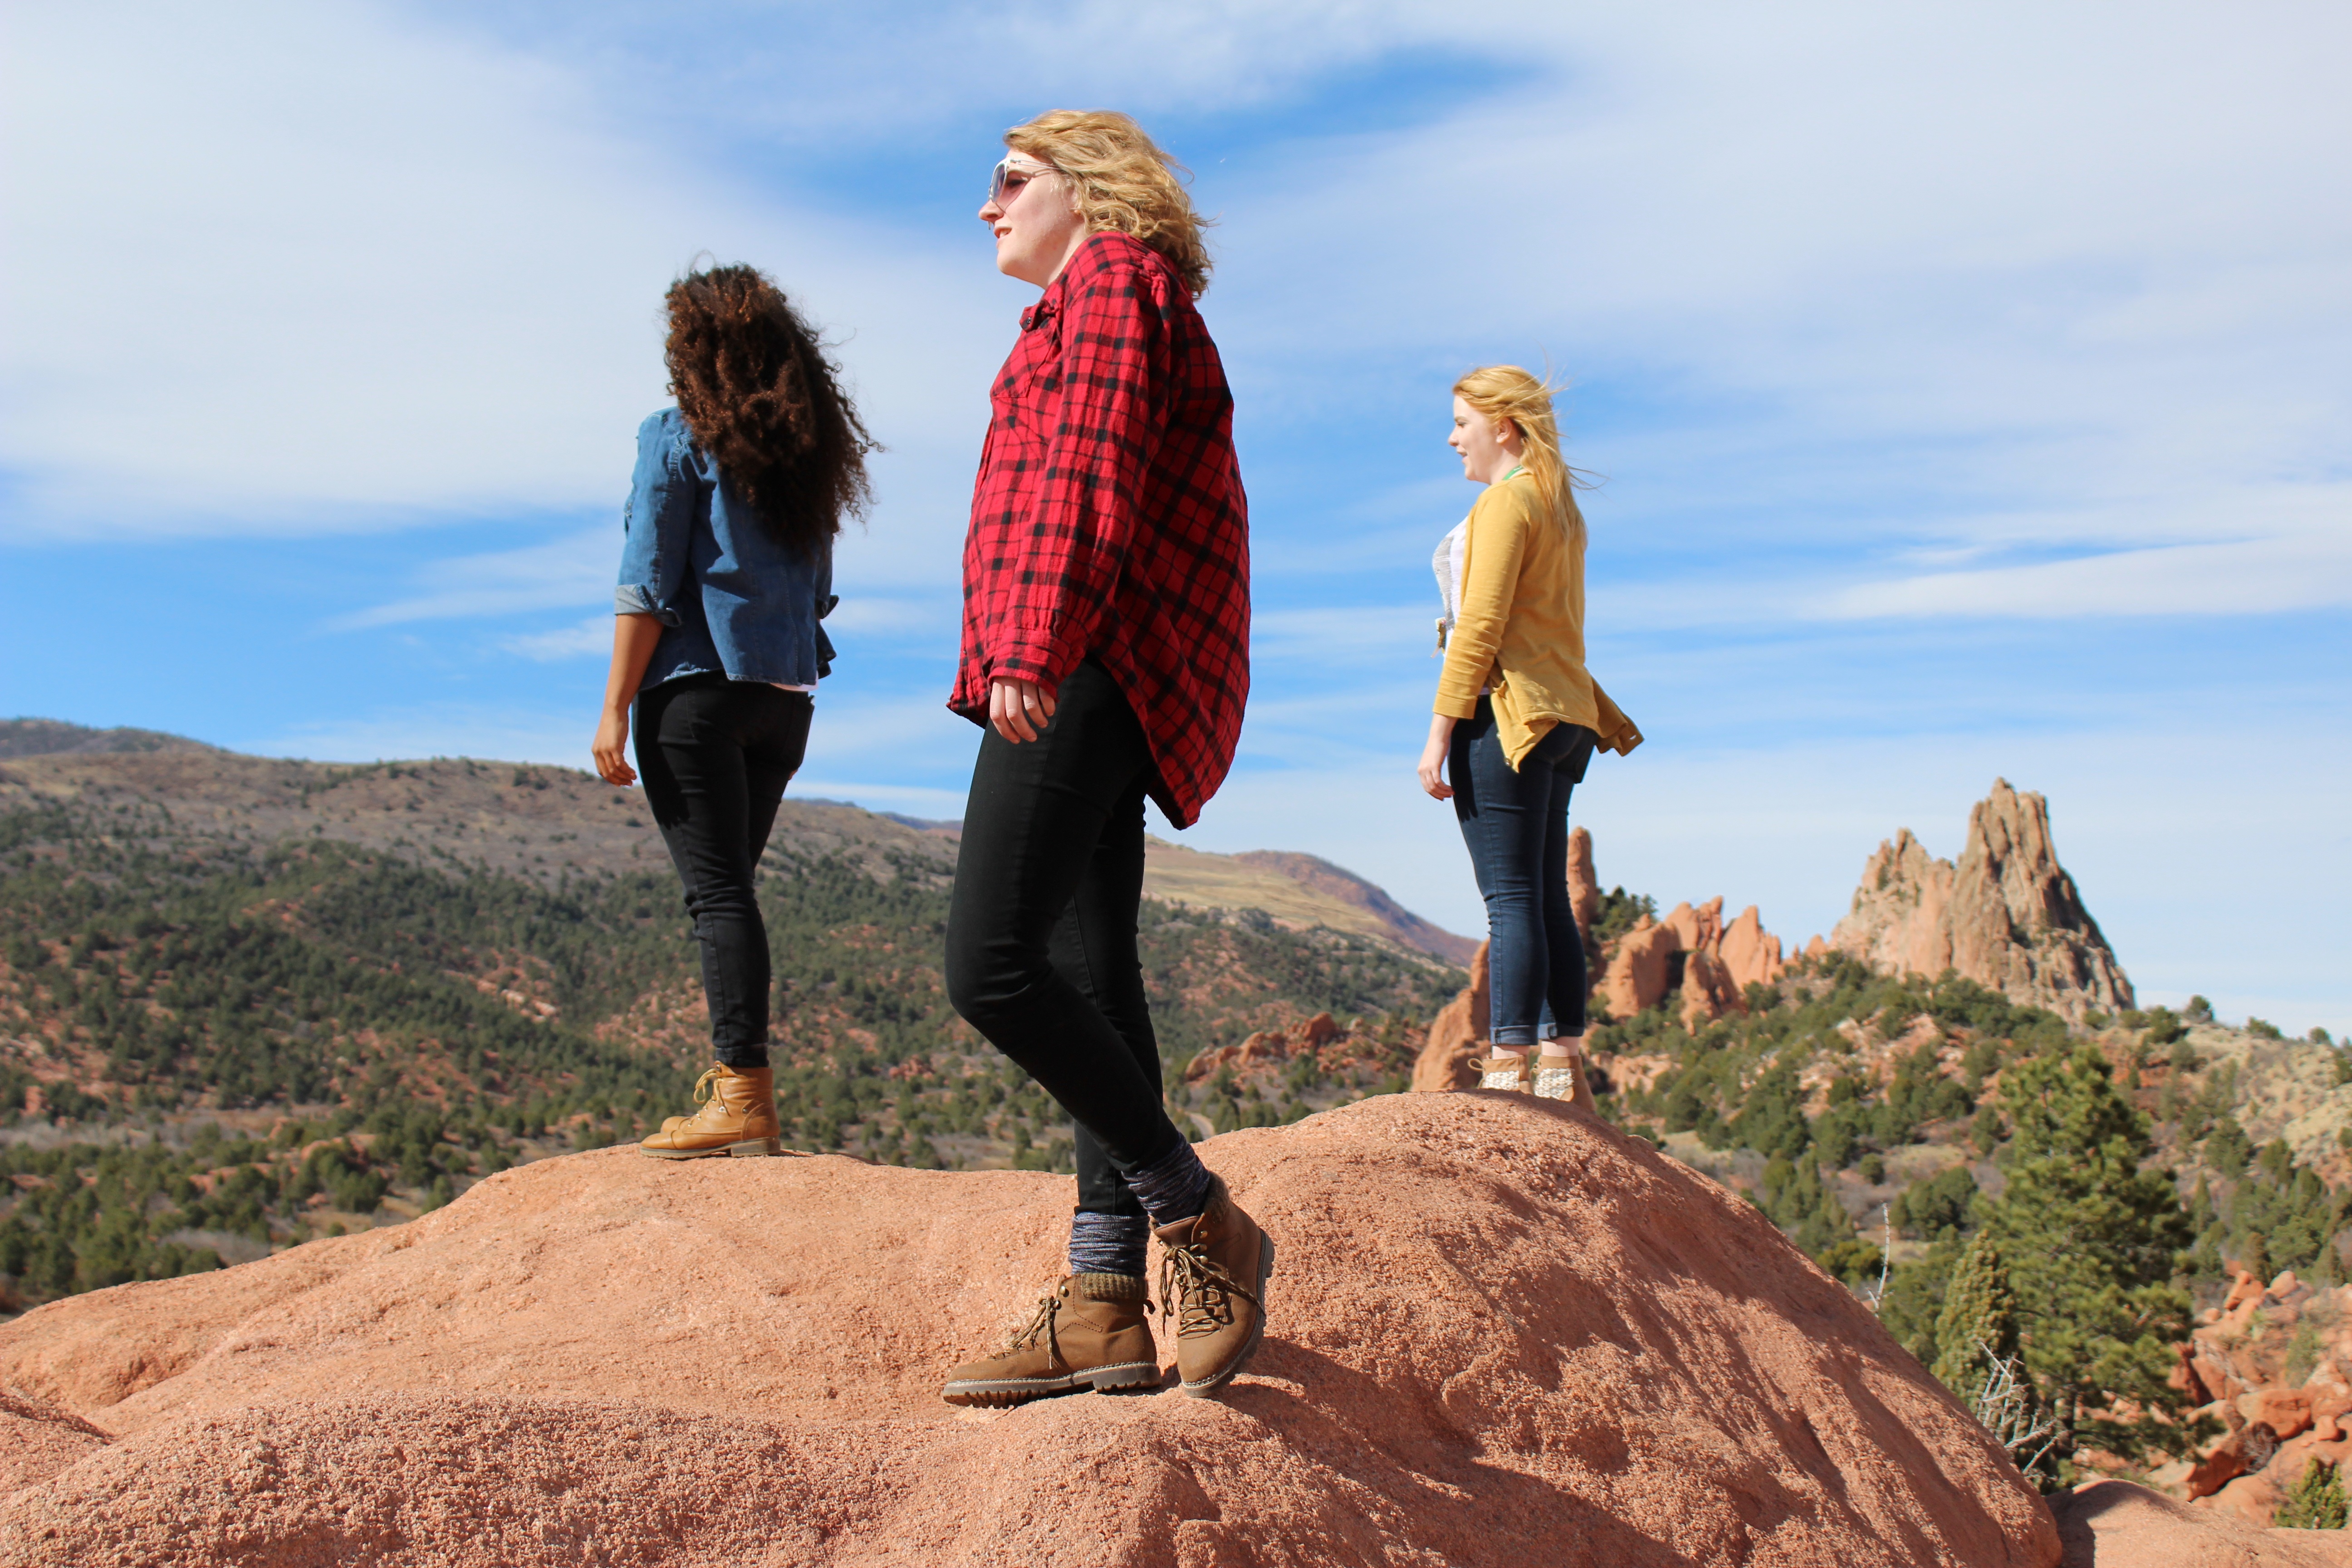
man, landscape, nature, outdoor, rock, walking, person, mountain, people, hiking, adventure, summer, vacation, travel, recreation, cliff, band, young, hike, traveler, explorer, human, fashion, tourism, lifestyle, leisure, terrain, hipster, national, girls, geology, friends, happy, women, discovery, classic, ladies, vacations, swag, garden of the gods